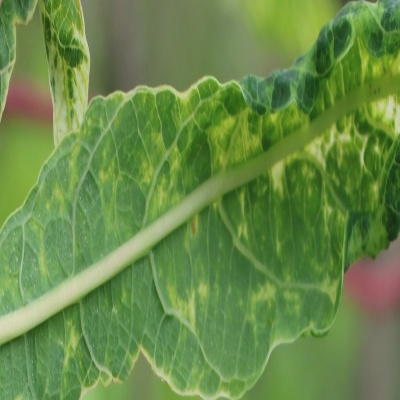
Crop: Cassava
Condition: mosaic